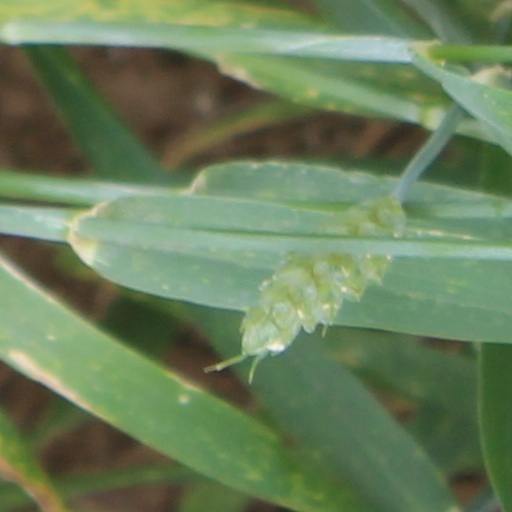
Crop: wheat